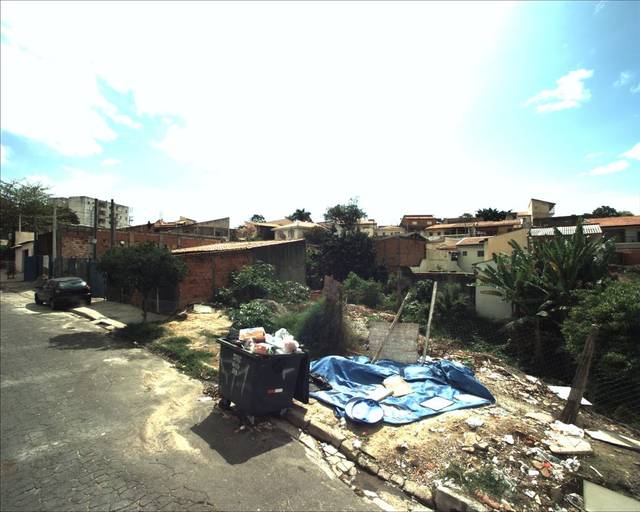
Region: Brazil
Coordinates: -23.493, -47.482